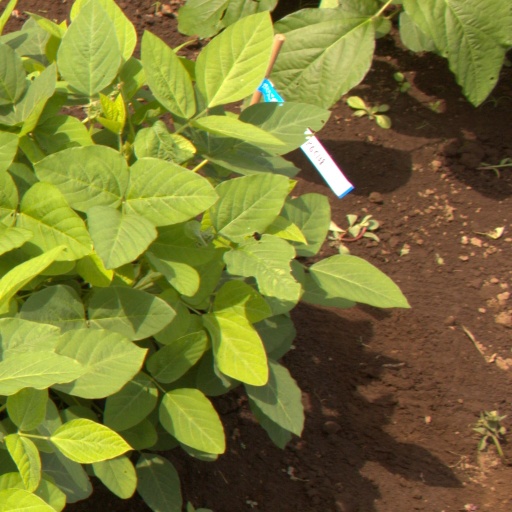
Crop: soybean